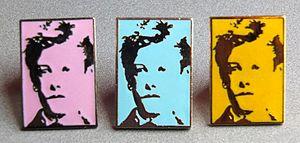
Trois pin's en métal reprenant la célèbre photo de Carjat (hauteur 2,2 cm). Date inconnue, non signés, collection personnelle.
Le portrait réalisé par le photographe Étienne Carjat d'Arthur Rimbaud est l'image la plus universellement connue du jeune poète de Charleville. Elle a été si reproduite et si souvent utilisée pour symboliser la poésie, la jeunesse, la rébellion ou le romantisme, qu'elle a acquis un statut d'icône.